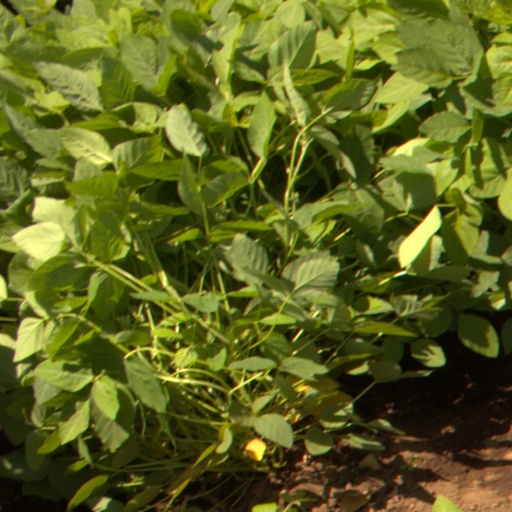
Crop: soybean